Susie Steps Out

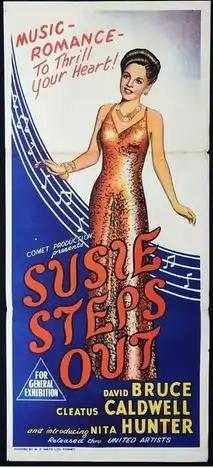

Susie Steps Out is a 1946 American comedy film directed by Reginald Le Borg, written by Elwood Ullman and Fred Freiberger, and starring David Bruce, Cleatus Caldwell, Nita Hunter, Howard Freeman, Grady Sutton and Margaret Dumont. It was released on December 13, 1946 by United Artists.